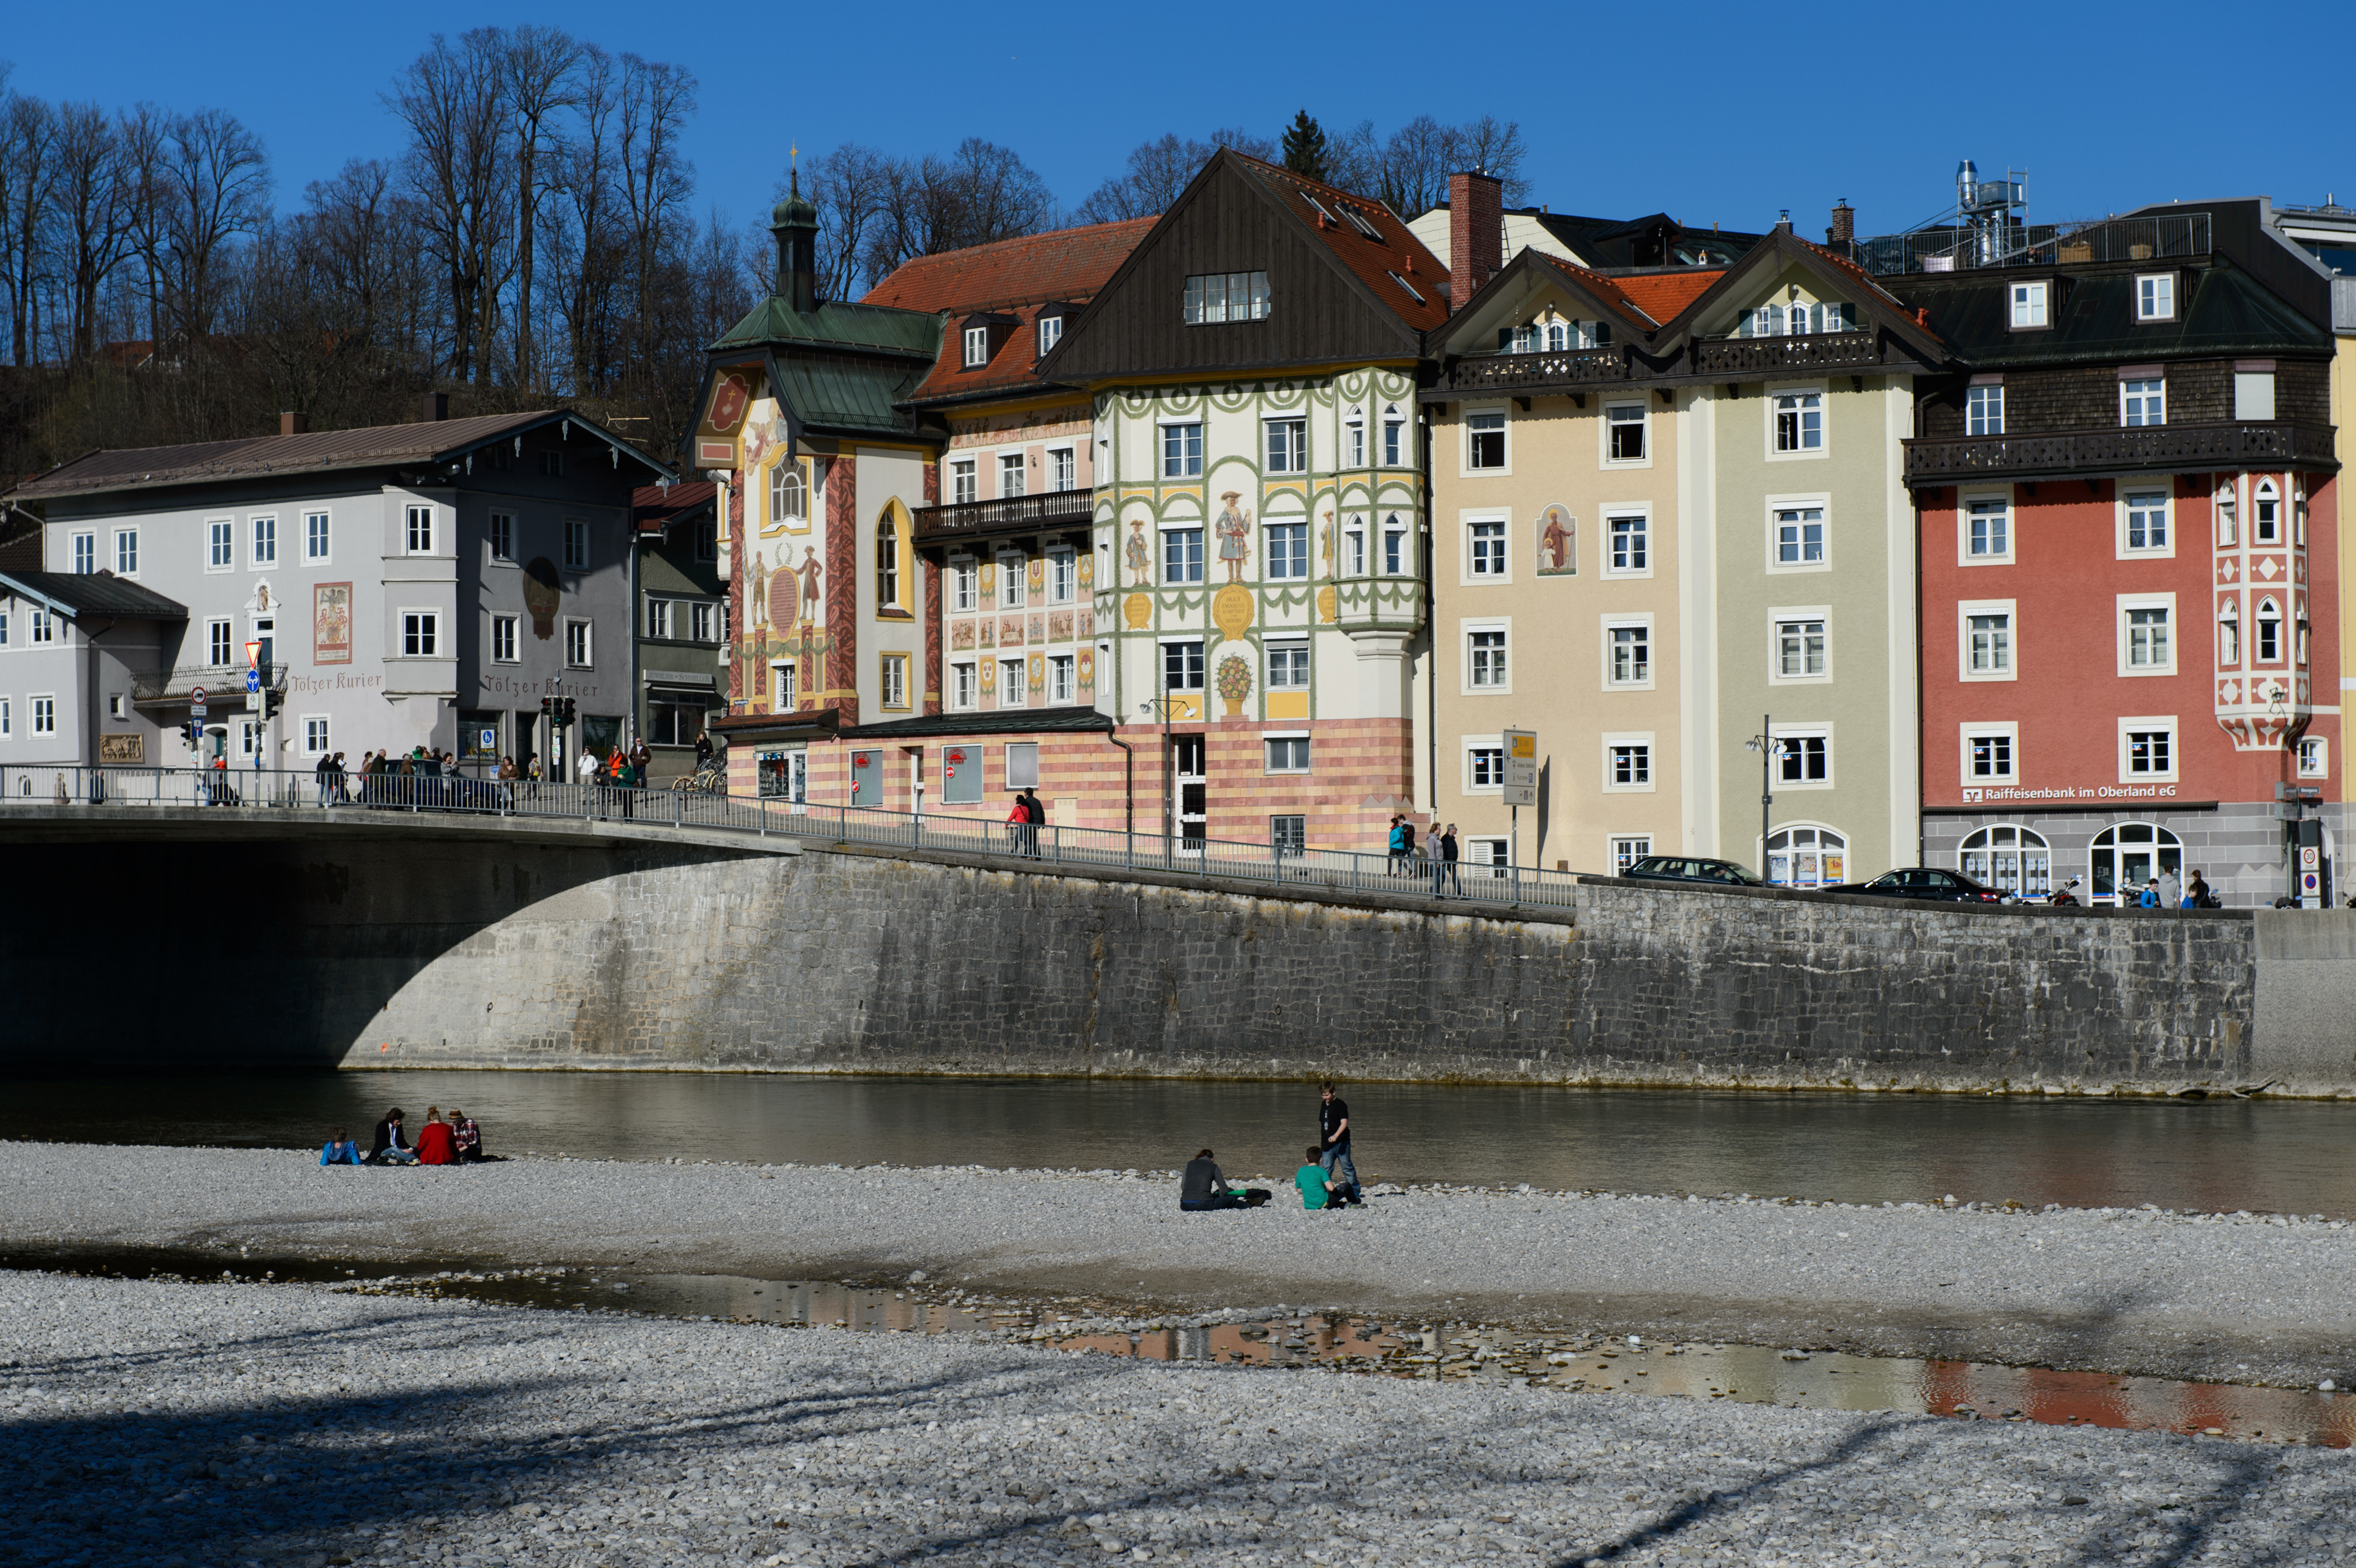
sea, town, chateau, river, canal, vehicle, nikon, waterway, nikond4, d4, badt lz